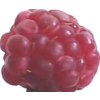
Label: raspberry